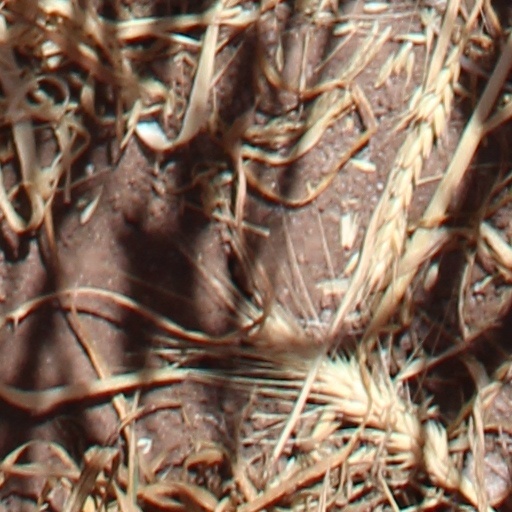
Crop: wheat